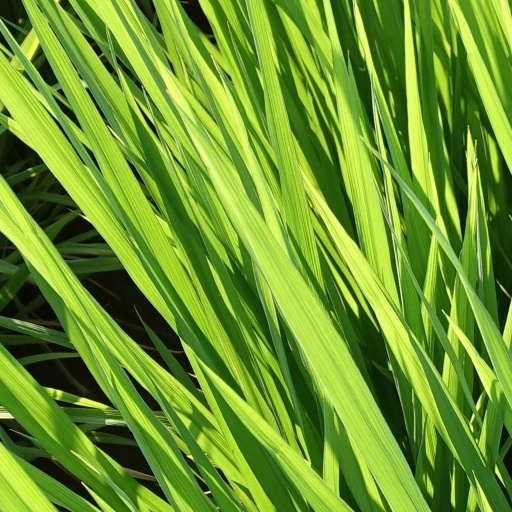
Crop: rice